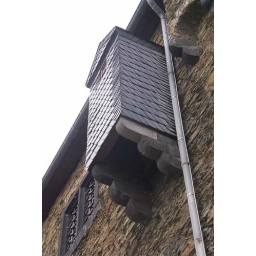
Outside of the privy that extends over the wall of the castle